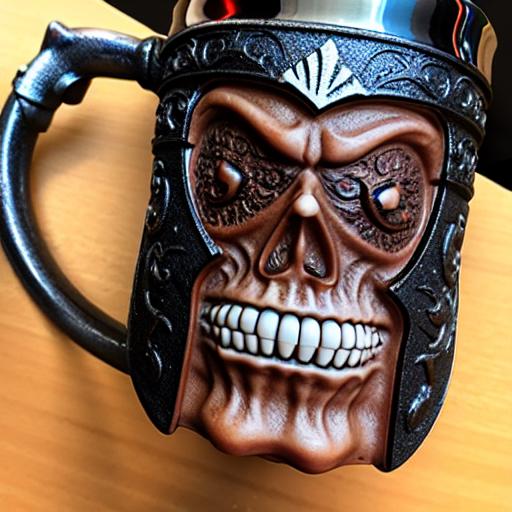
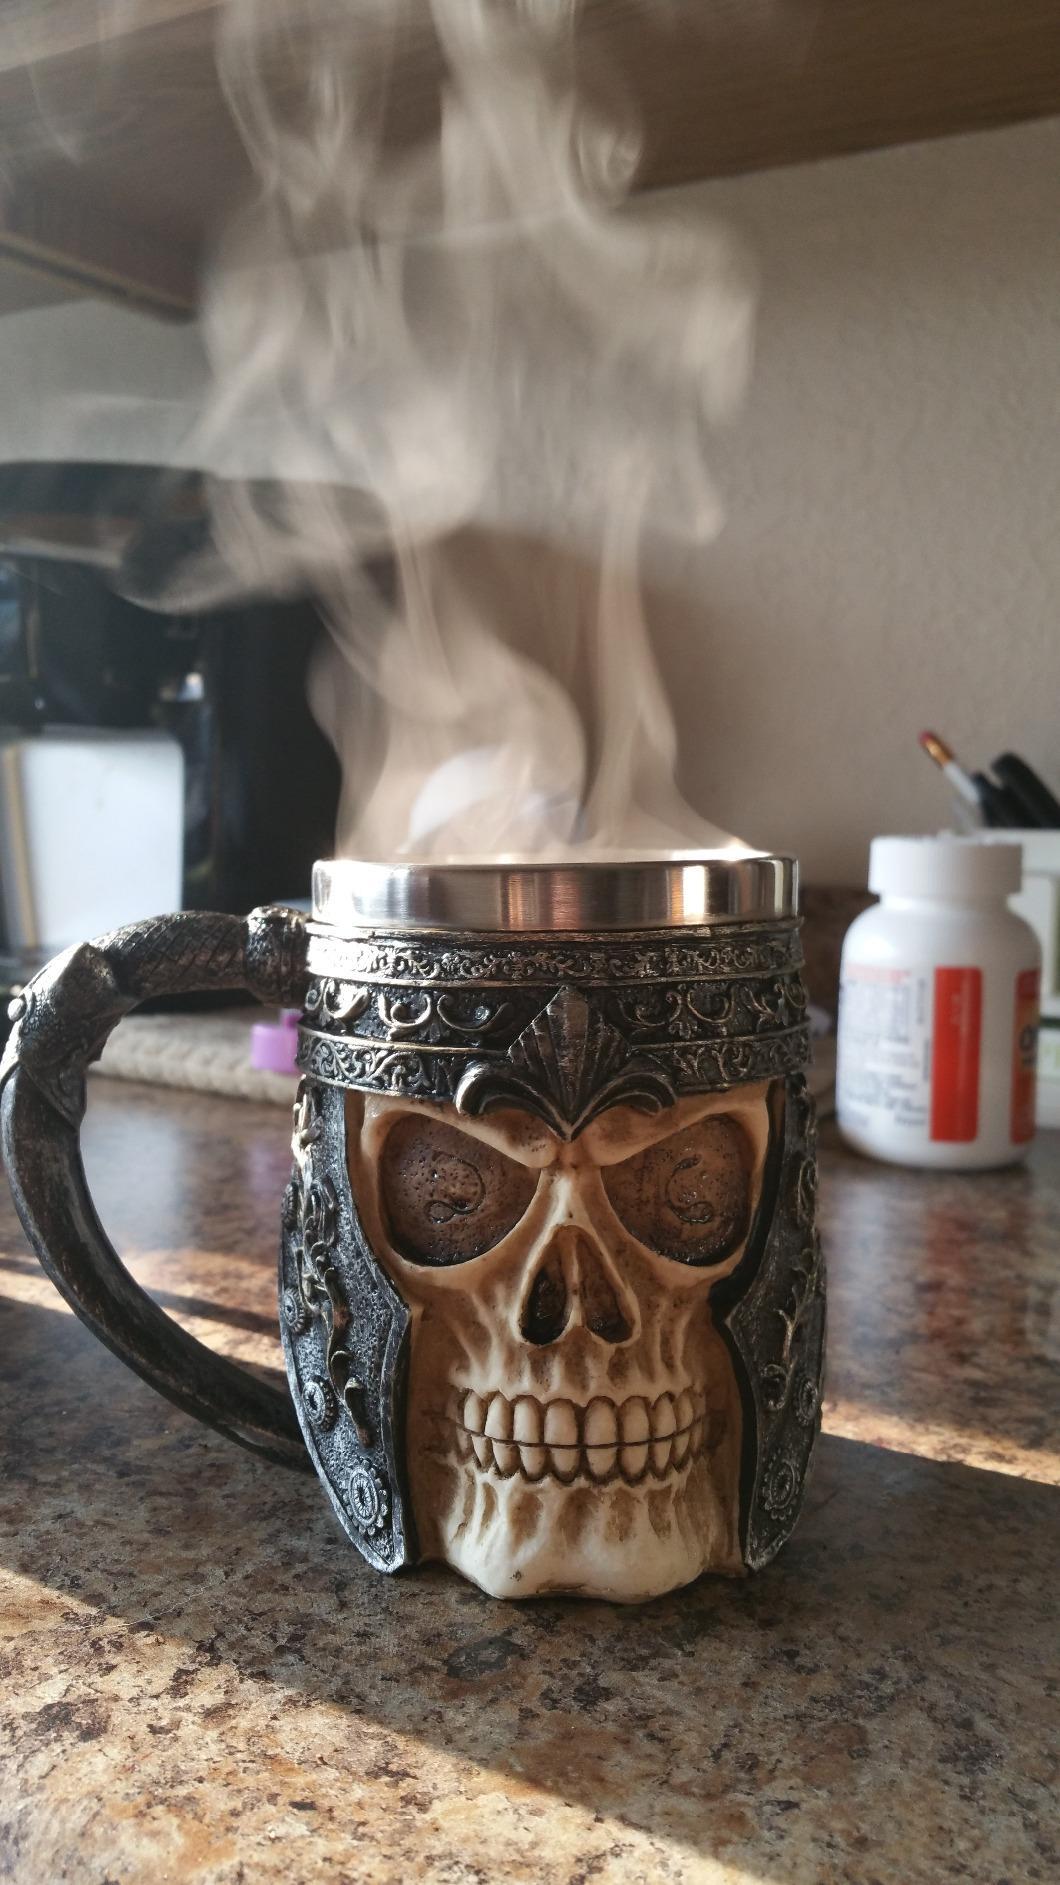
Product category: items_mug
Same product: no